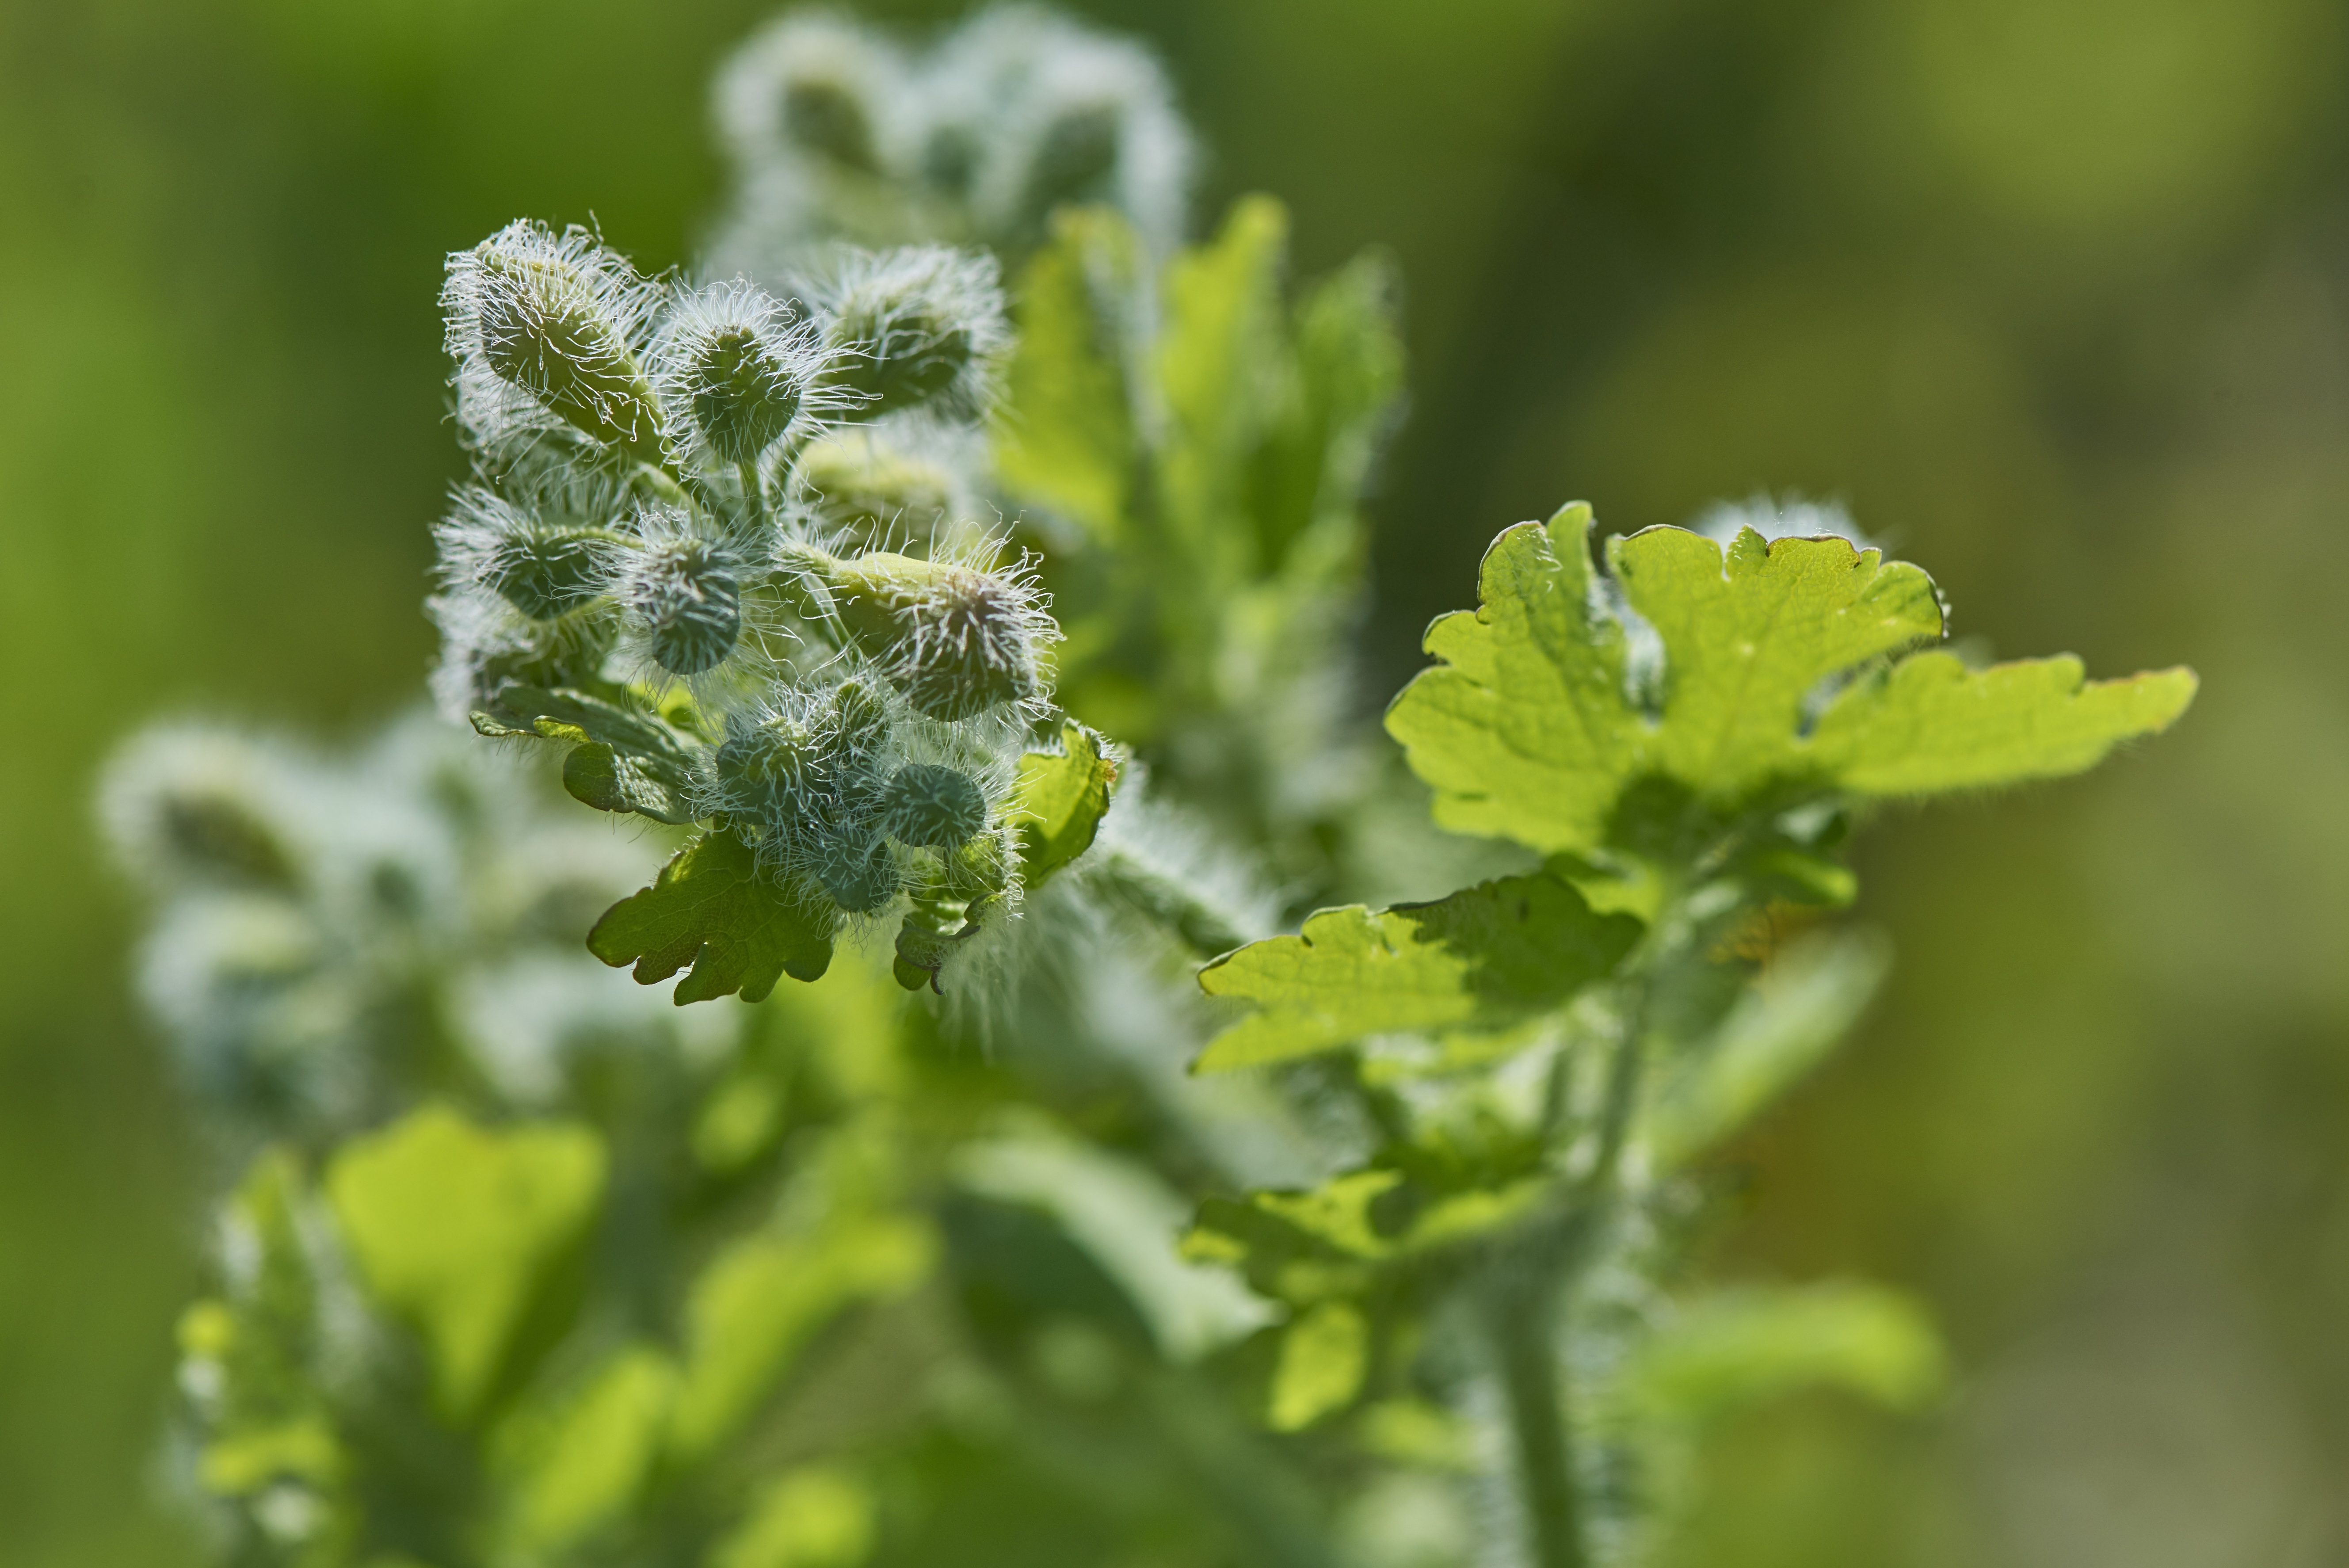
plant, flower, spring, green, herb, produce, macro, flora, wildflower, bud, macro photography, flowering plant, daisy family, subshrub, the puck, annual plant, land plant